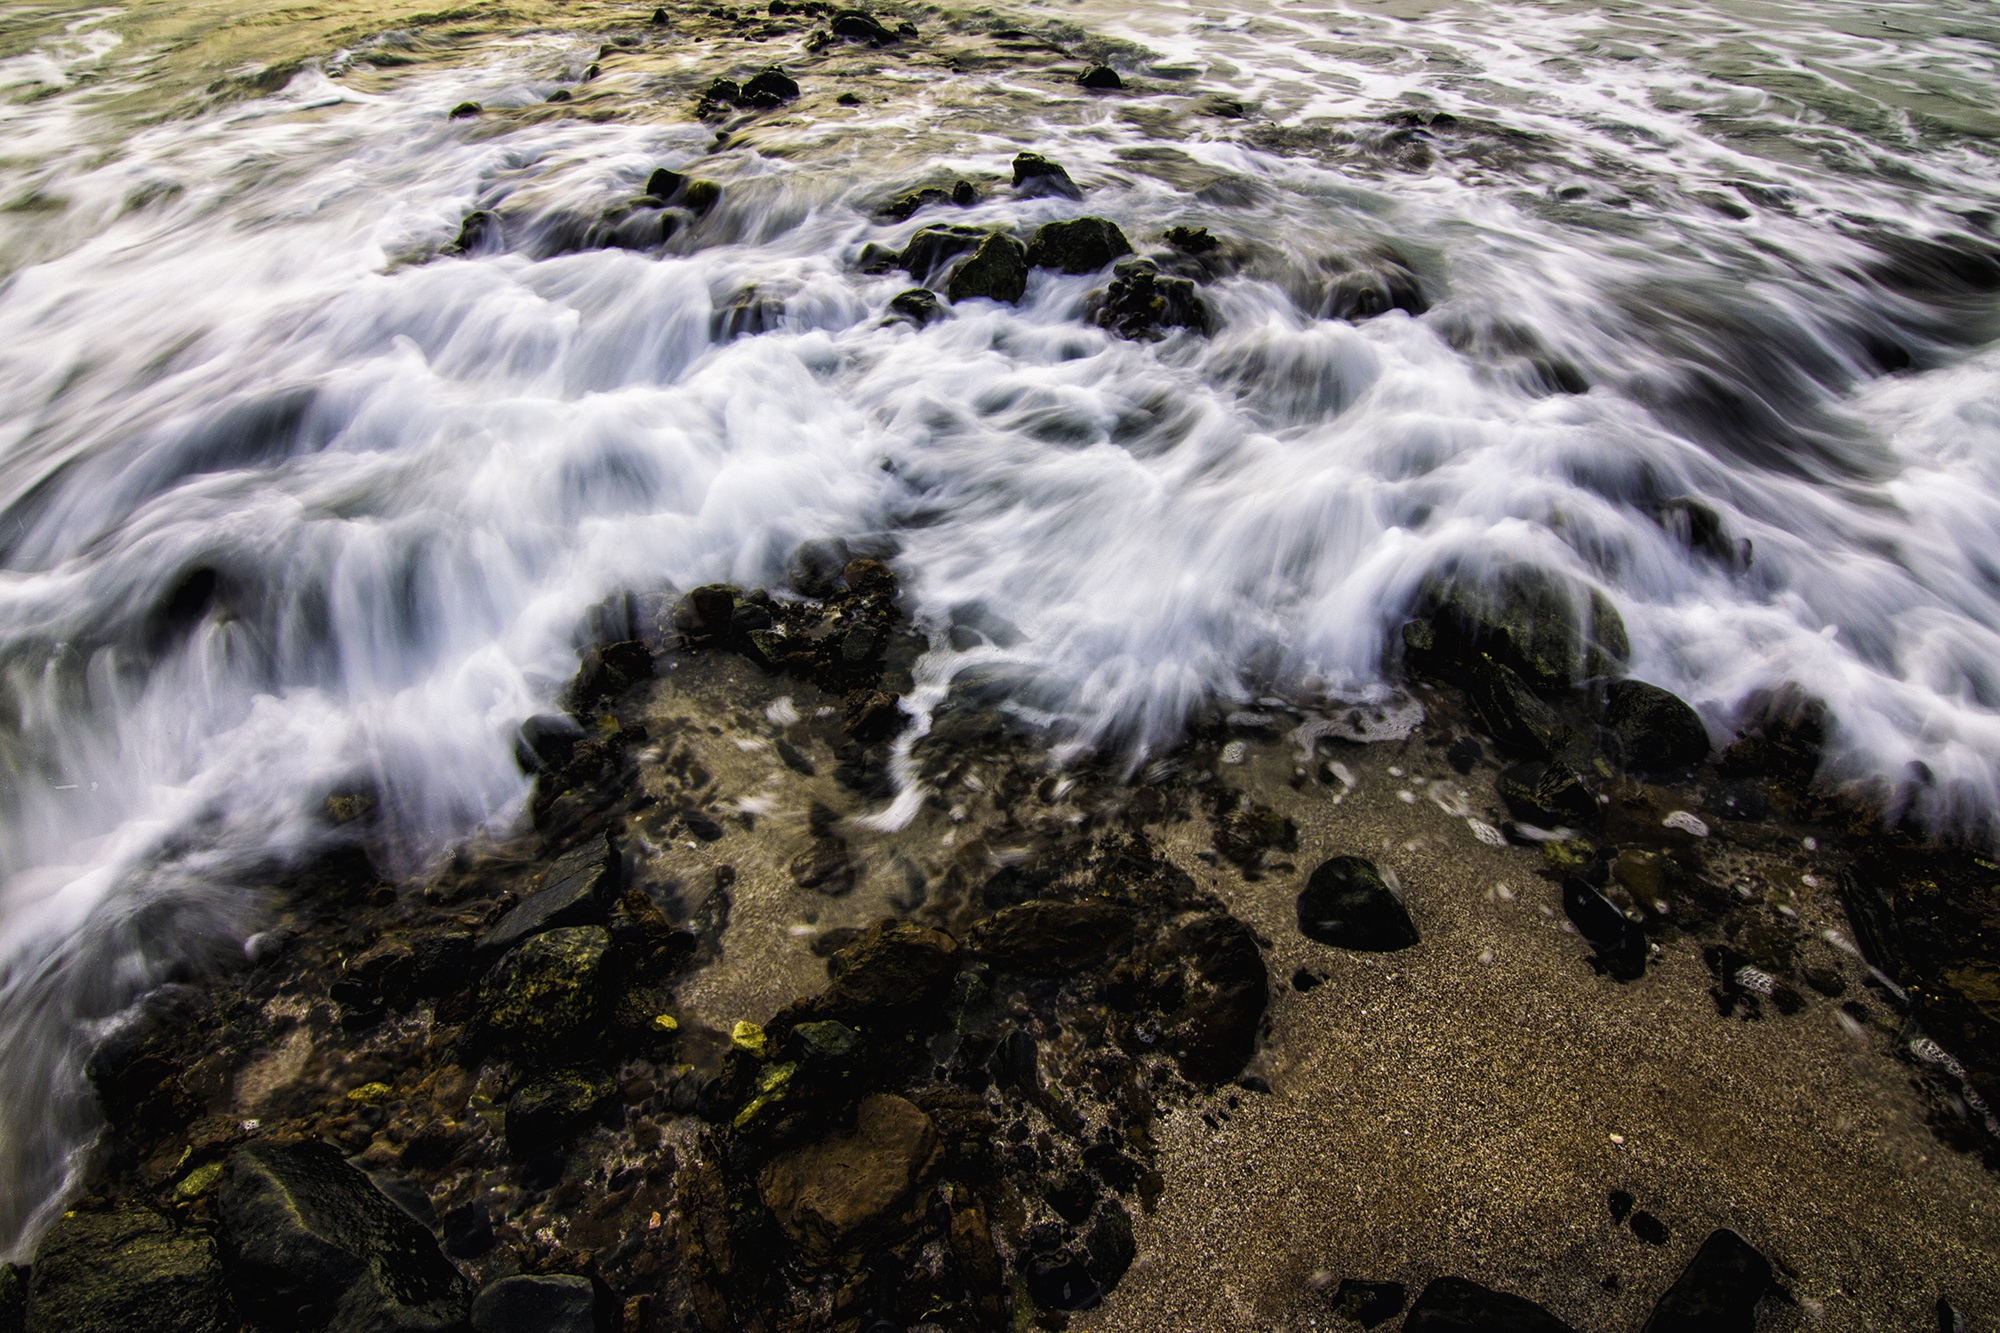
beach, sea, coast, water, nature, rock, waterfall, shore, wave, river, stream, seascape, rapid, long exposure, body of water, uae, water feature, wind wave